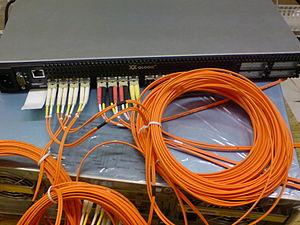
QLogic Corporation est une société américaine spécialisée dans le stockage et l'infrastructure de stockage en réseau.
En informatique, un réseau de stockage, ou SAN, est un réseau spécialisé permettant de mutualiser des ressources de stockage.